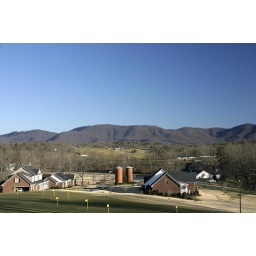
Mountains and blue sky over a golf course. (December 2008)